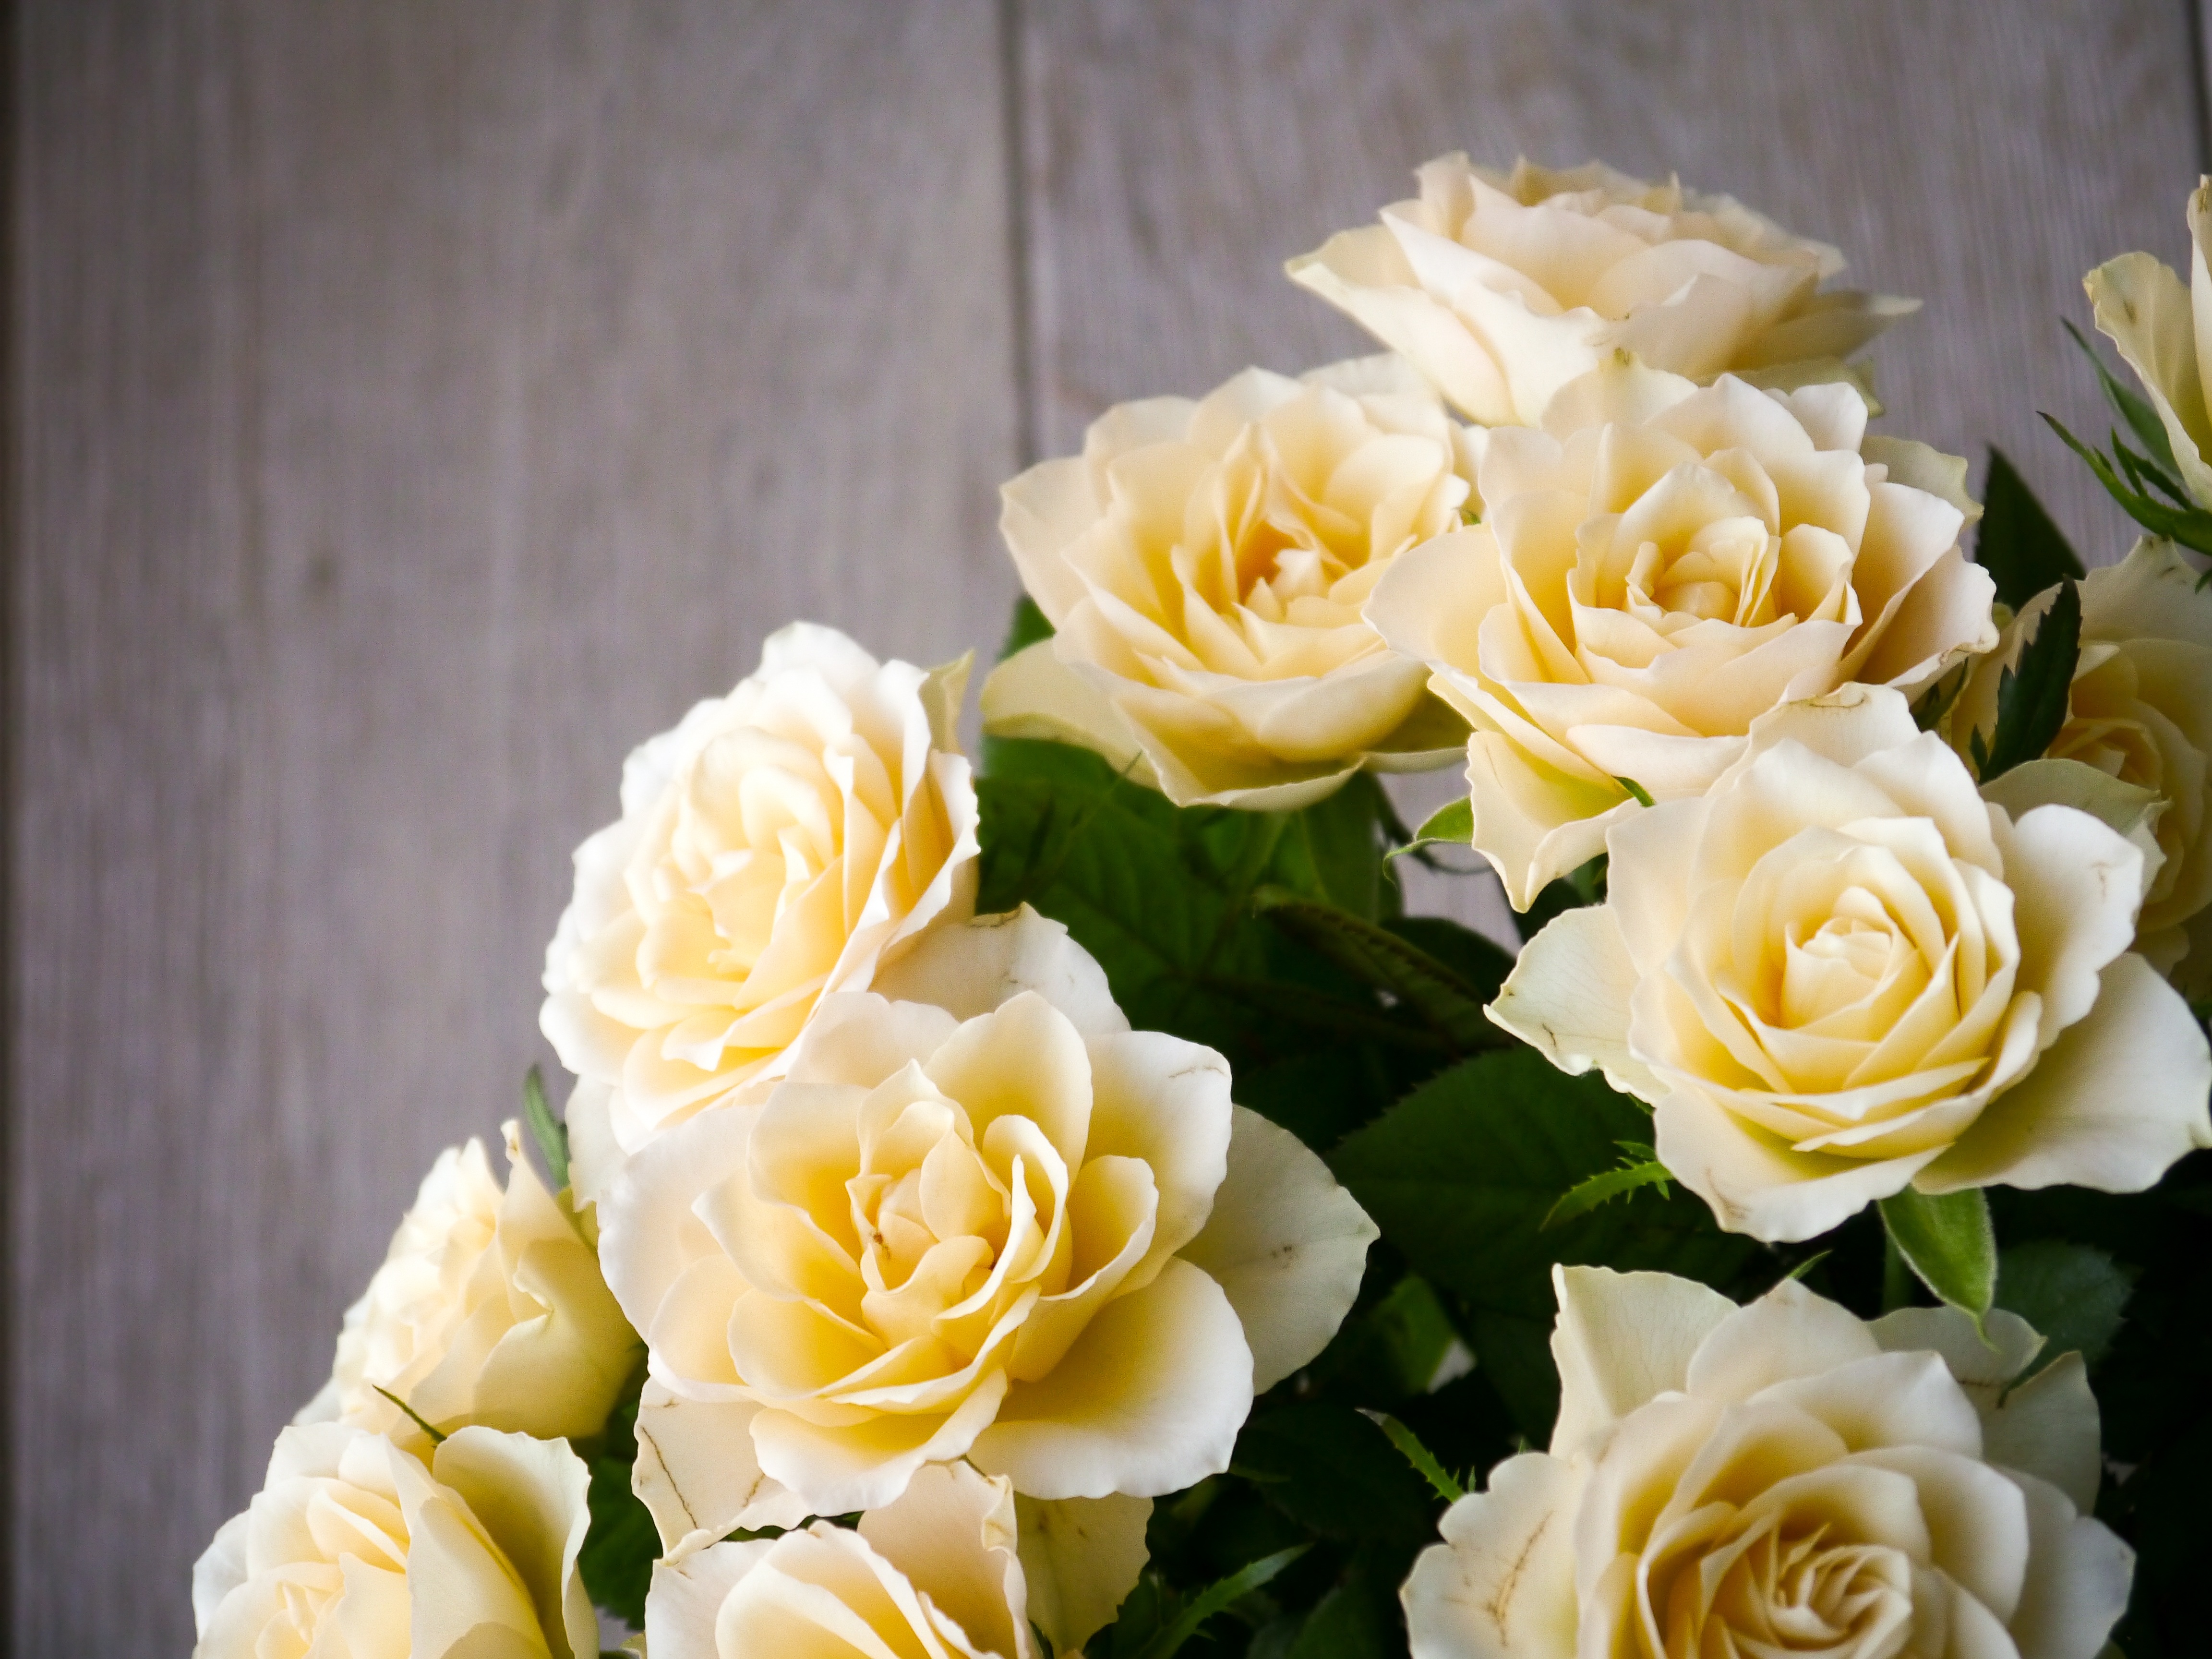
blossom, plant, white, flower, petal, bloom, love, bouquet, rose, romance, romantic, yellow, wedding, top view, roses, bouquet of flowers, bouquet of roses, floristry, floribunda, flowering plant, garden roses, rose family, flower bouquet, cut flowers, floral design, land plant, flower arranging